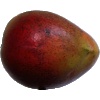
Label: red_mango